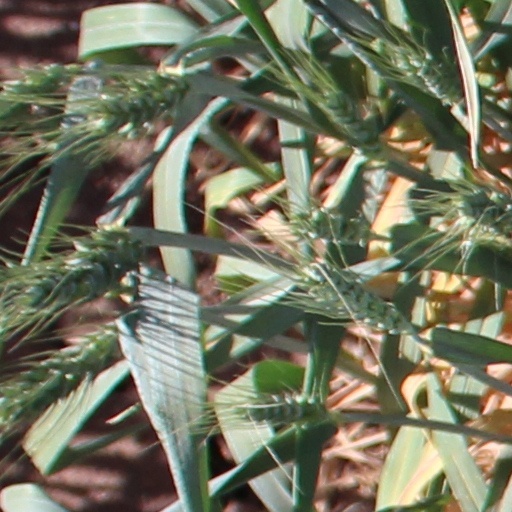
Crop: wheat